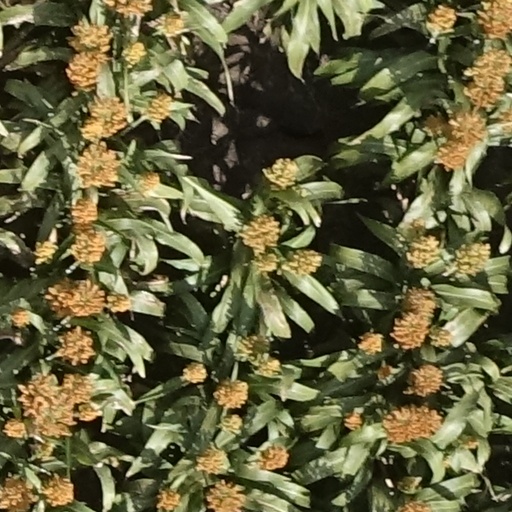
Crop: sorghum